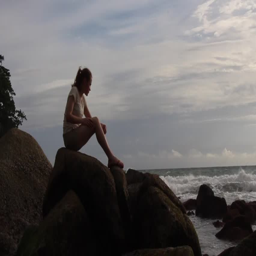
the girl sits on a rock and looks at the sea